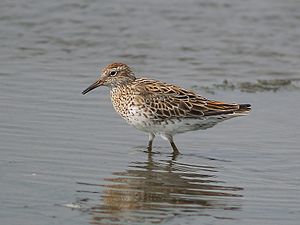
Spidshalet ryle
Spidshalet ryle er en vadefugl, der yngler i det nordøstlige Asien. Den overvintrer i Sydøstasien og Australasien, og er kun truffet nogle få gange i Danmark.